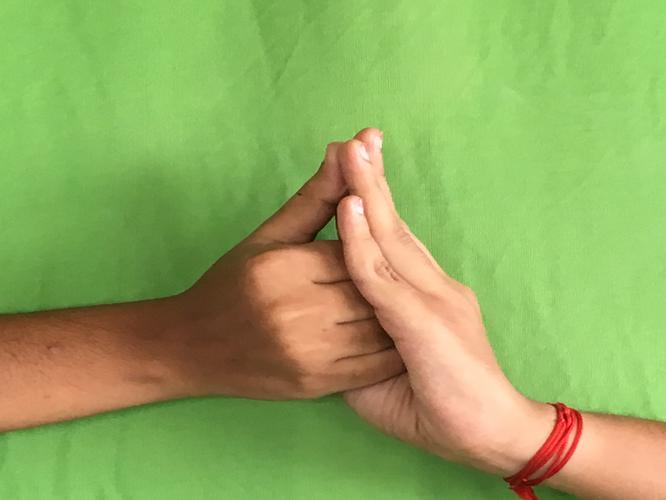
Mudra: Shanka
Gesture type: double_hand